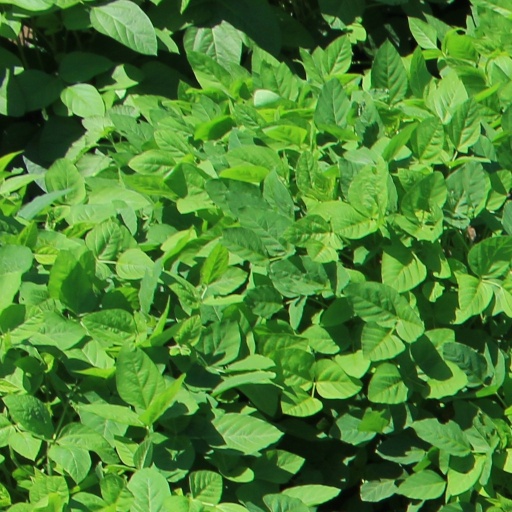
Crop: soybean